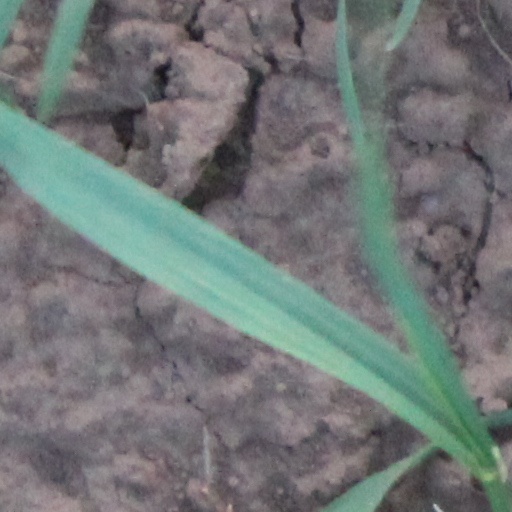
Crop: wheat